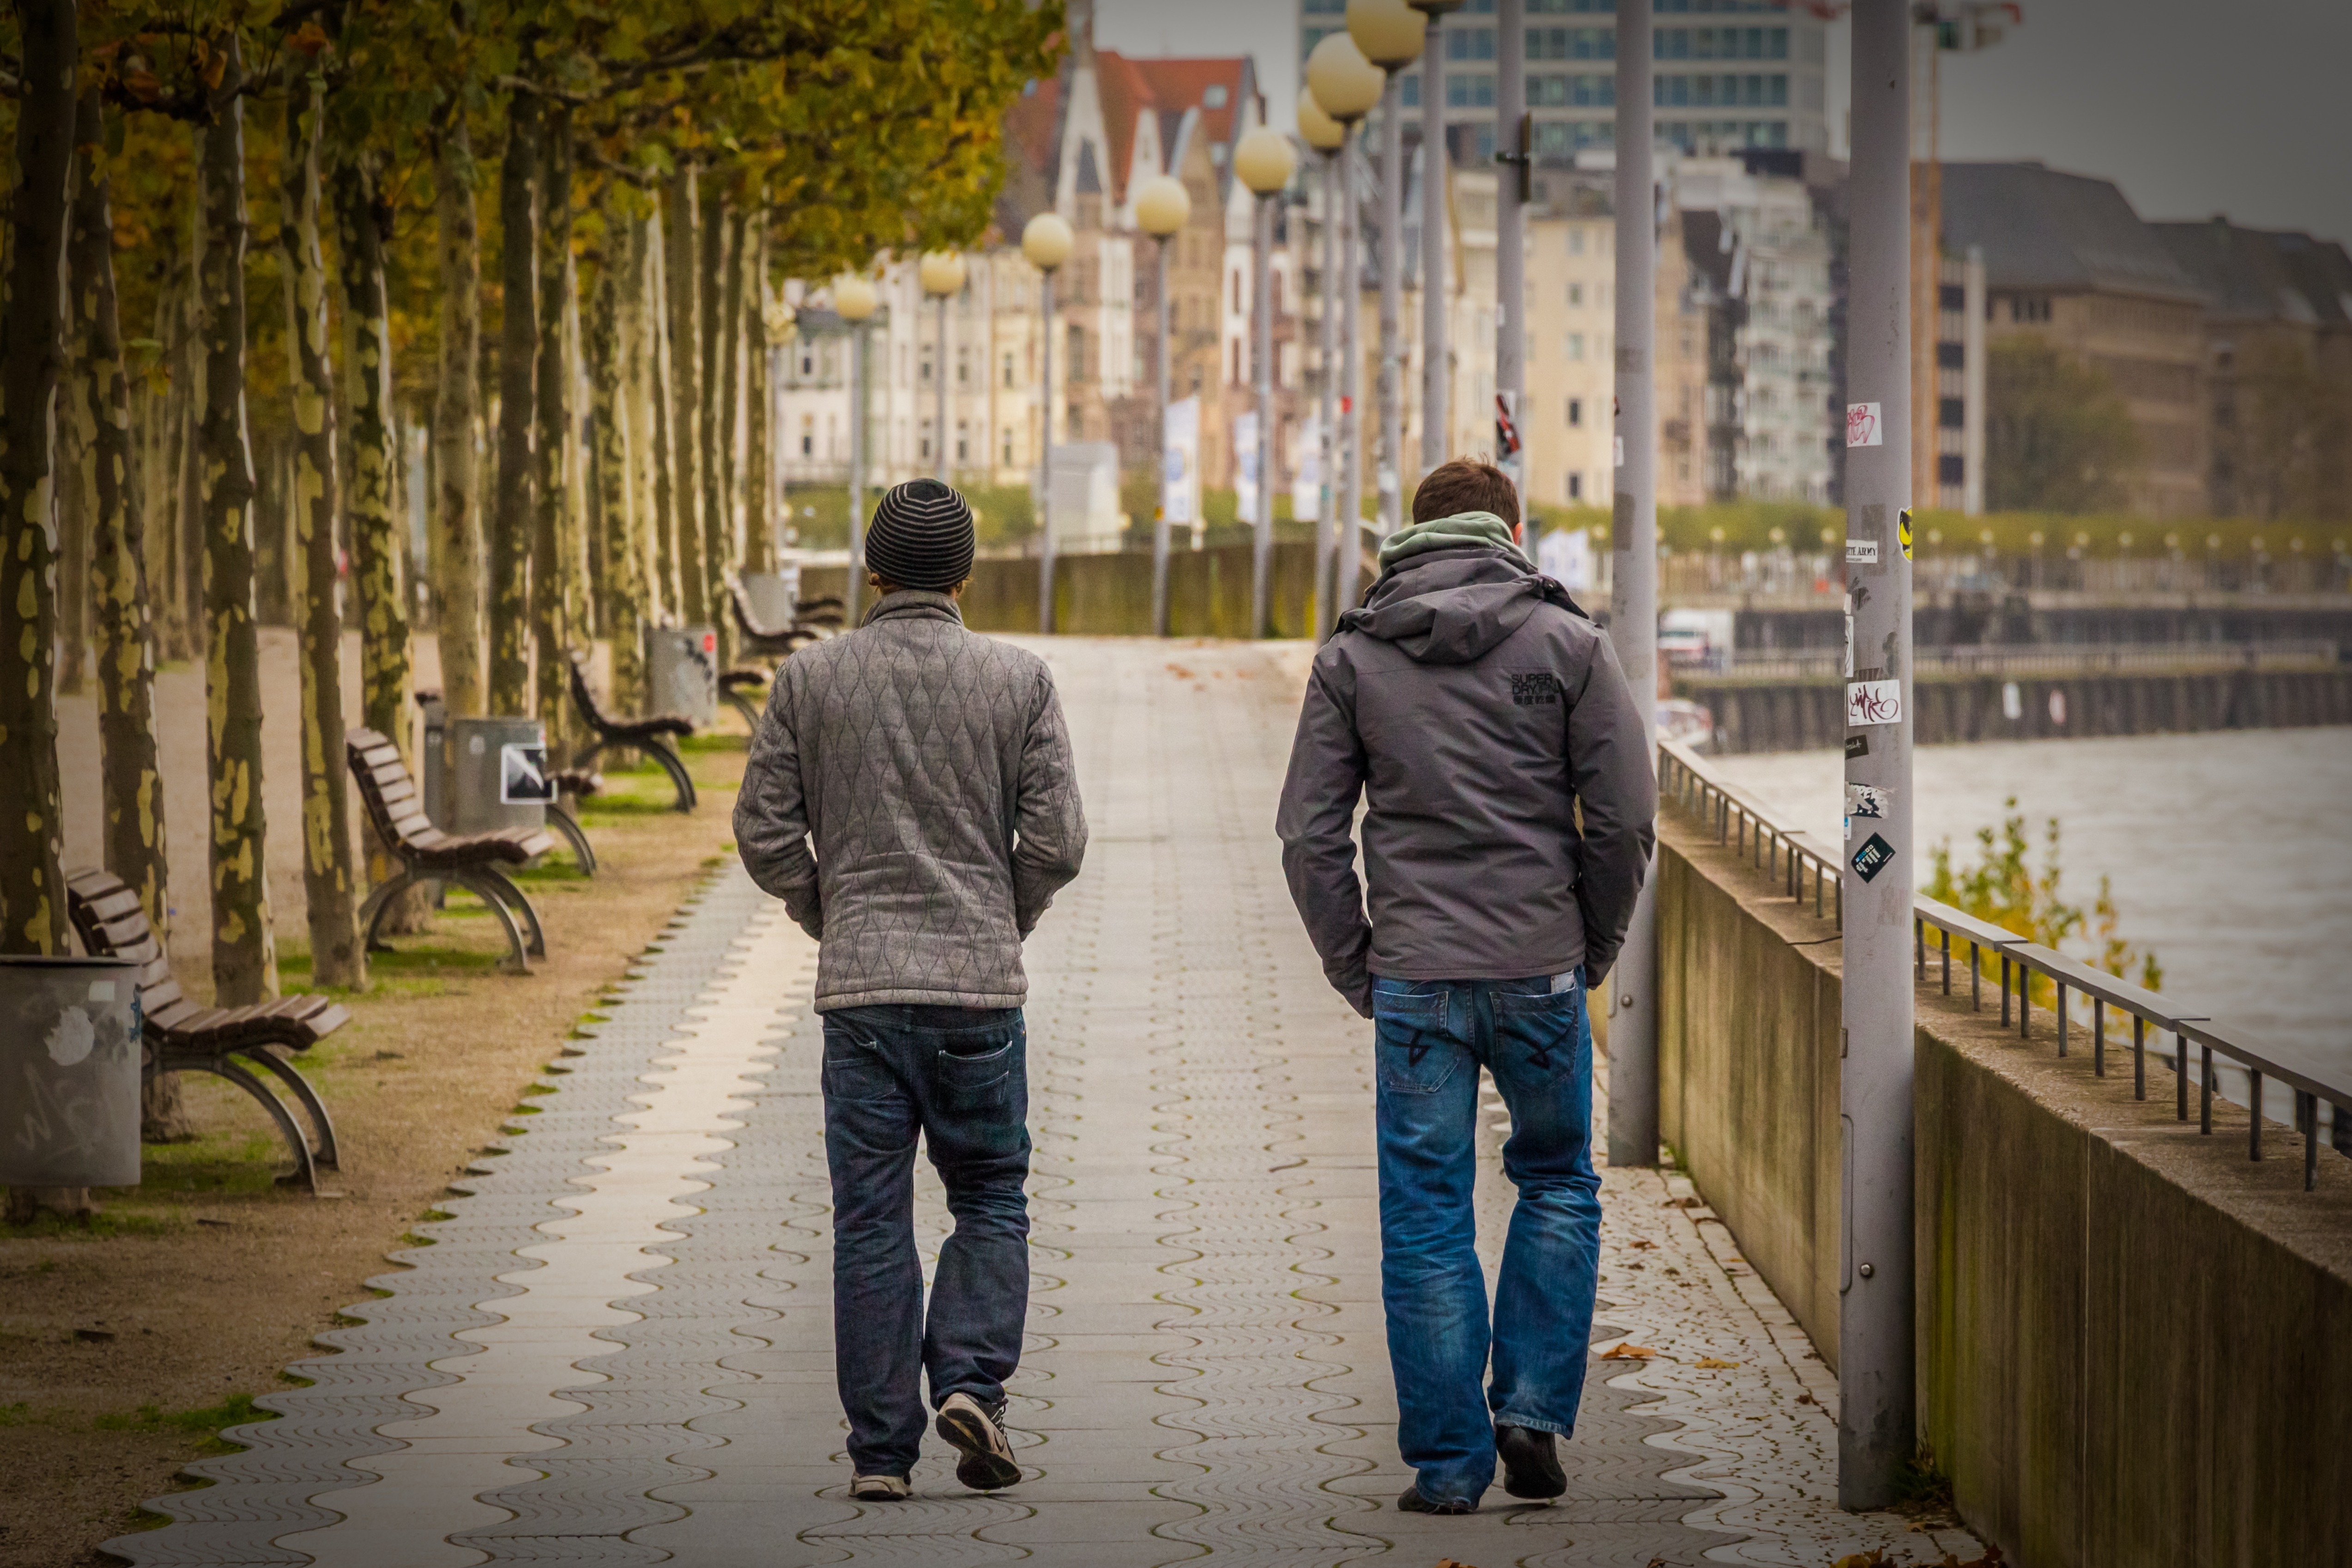
outdoor, road, street, city, urban, pavement, downtown, walk, spring, autumn, friendship, tourism, temple, infrastructure, photograph, rhine, promo, dusseldorf, urban area